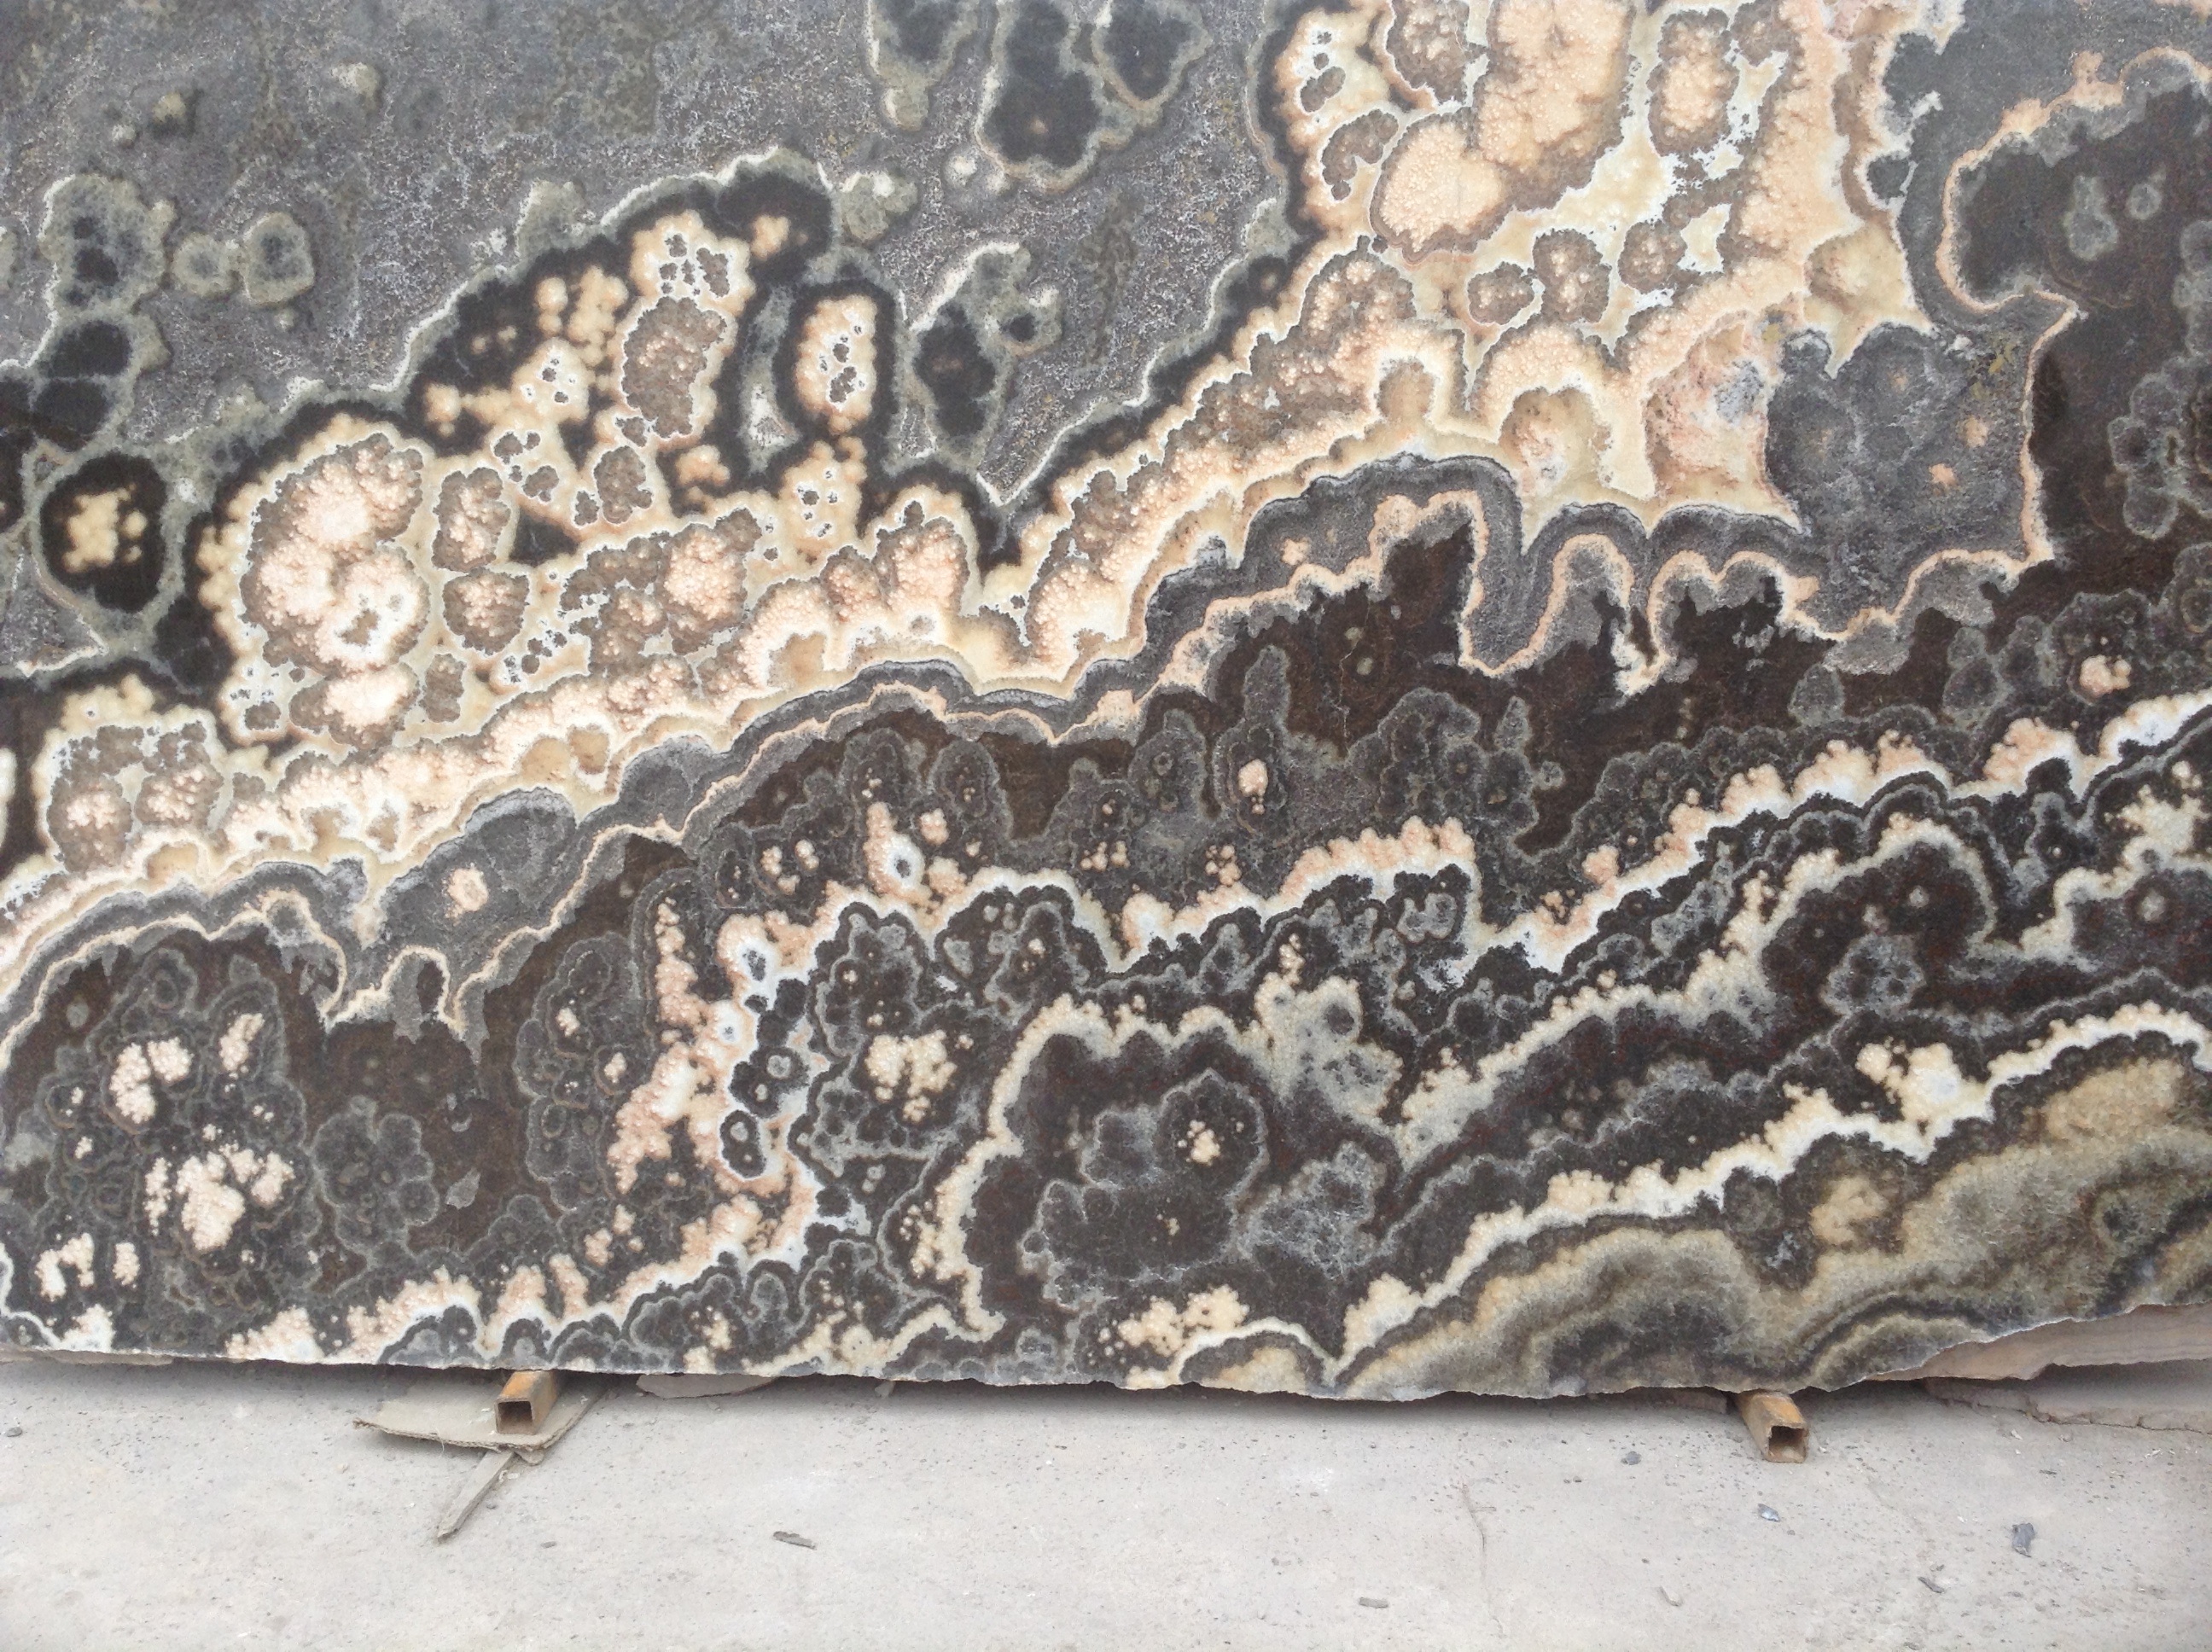
rock, wood, pattern, soil, material, art, geology, flooring, ancient history